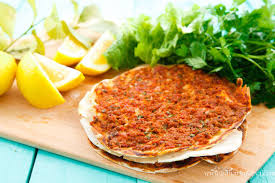
Yemek: lahmacun